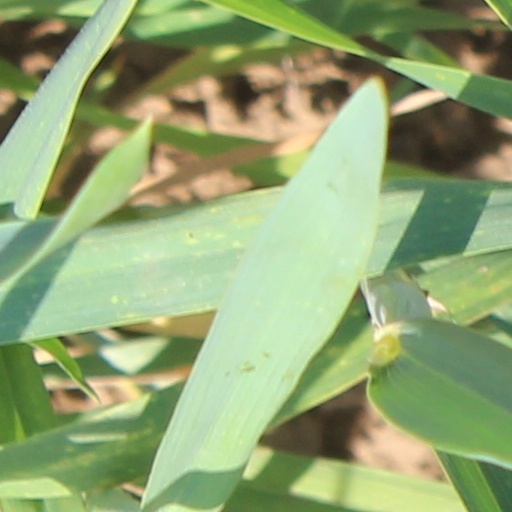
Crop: wheat